The Killing of Angel Street

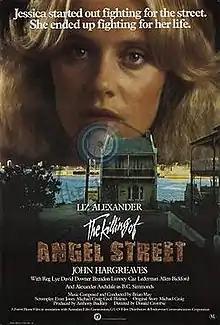
Film poster

The Killing of Angel Street is a 1981 Australian thriller film loosely based on the Builders Labourers Federation (BLF) green bans against development in inner Sydney city waterside suburbs. It briefly touches on the real-life disappearance of Juanita Nielsen, an activist against mass development in Sydney in the late 1970s.